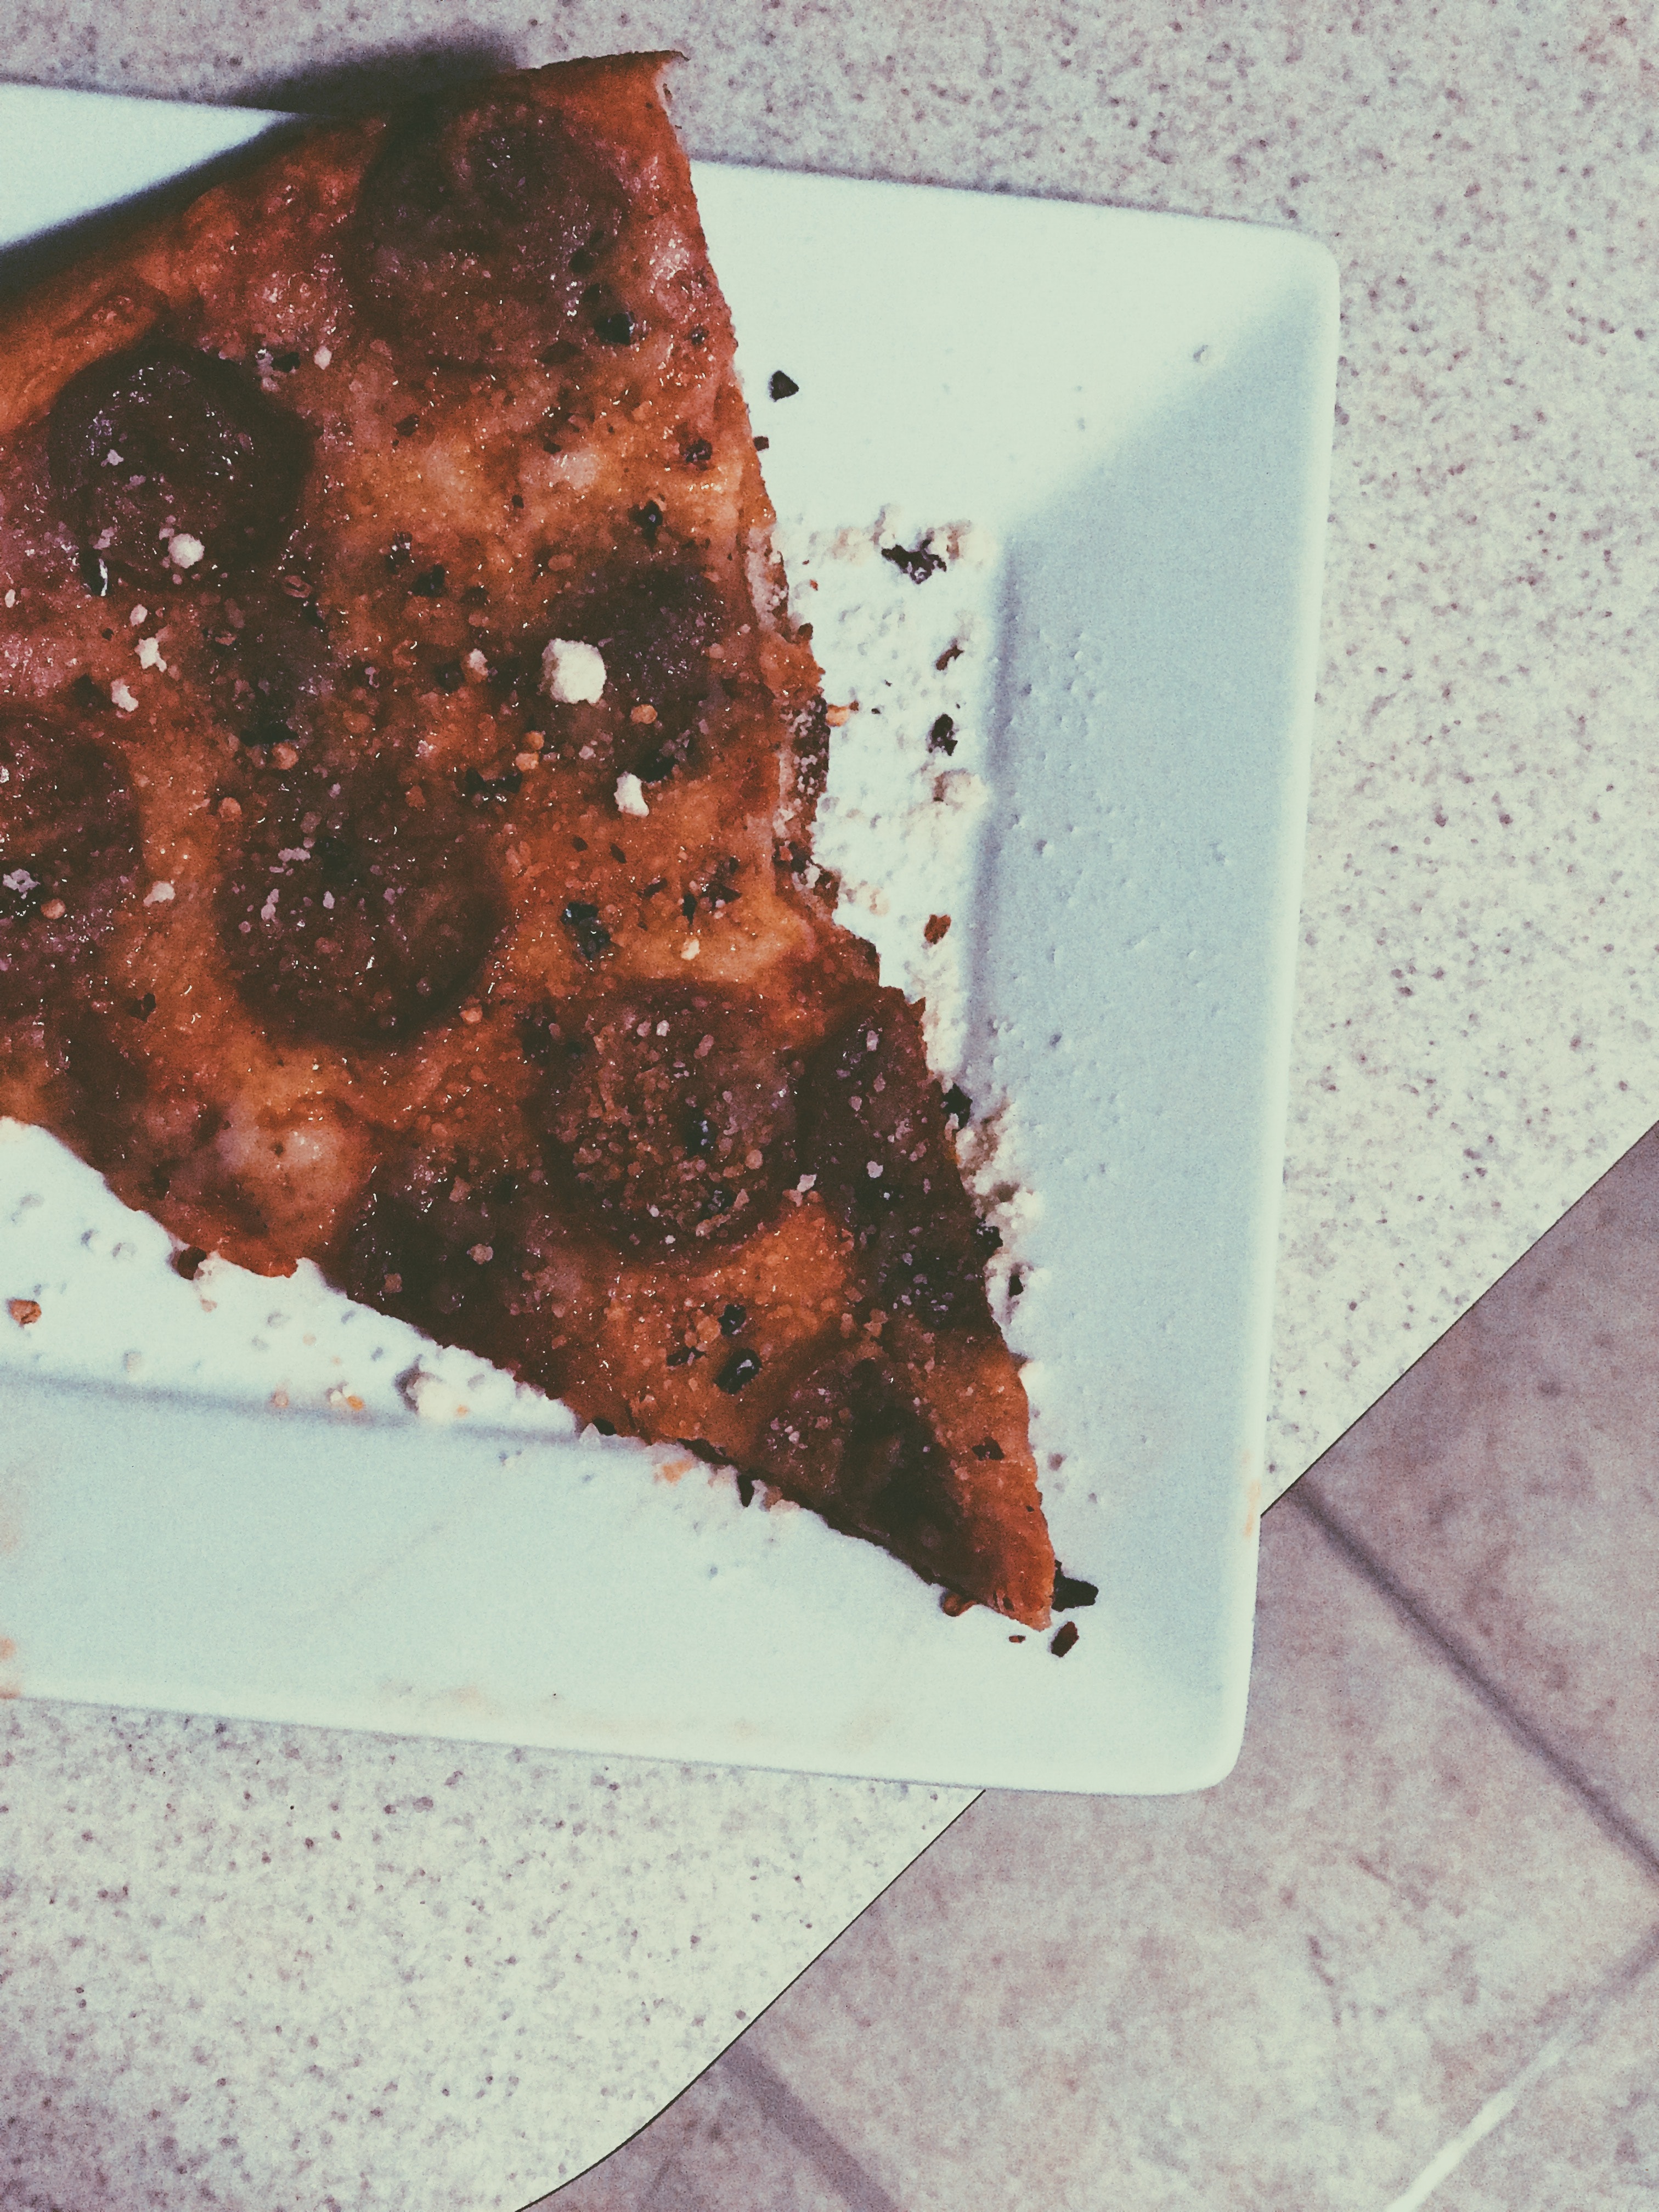
food, cuisine, chocolate brownie, dish, comfort food, recipe, floor, triangle, square, metal